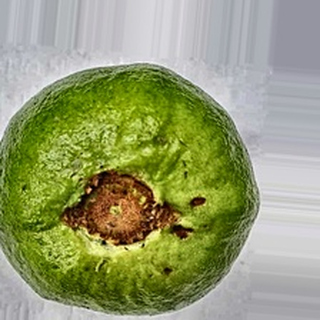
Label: guava_fruit_fly